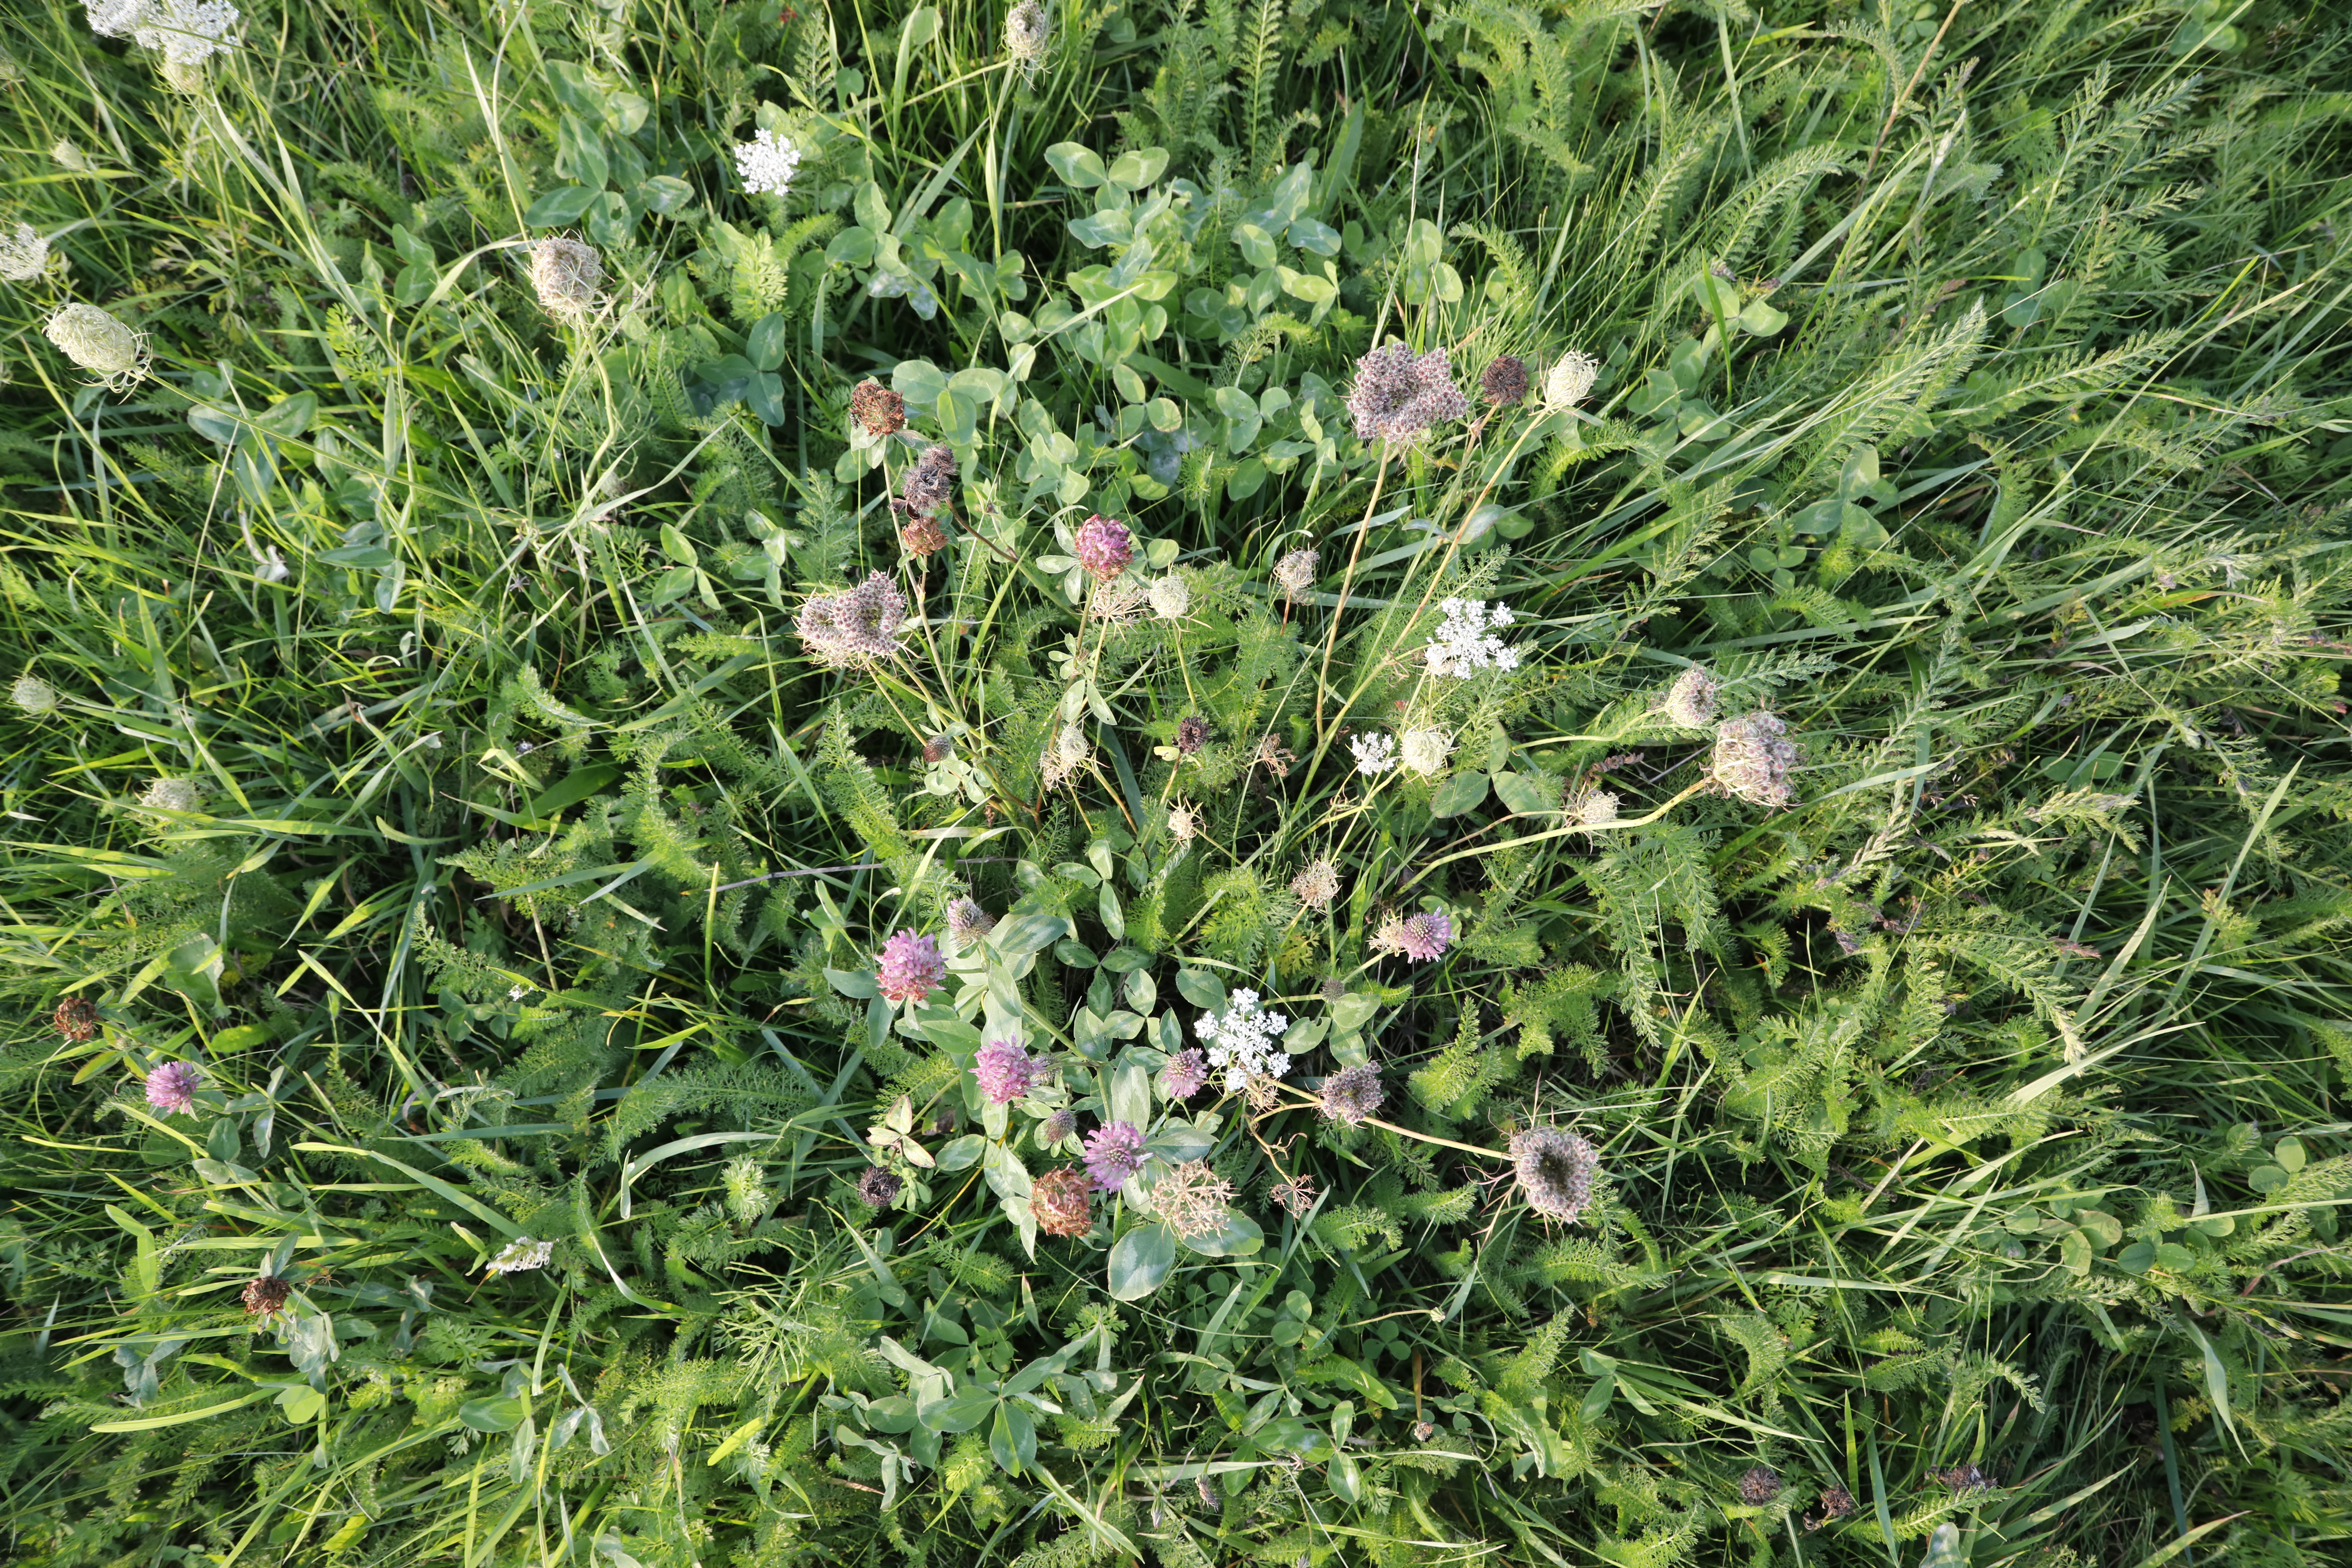
Plant species: Trifolium pratense, Daucus carota